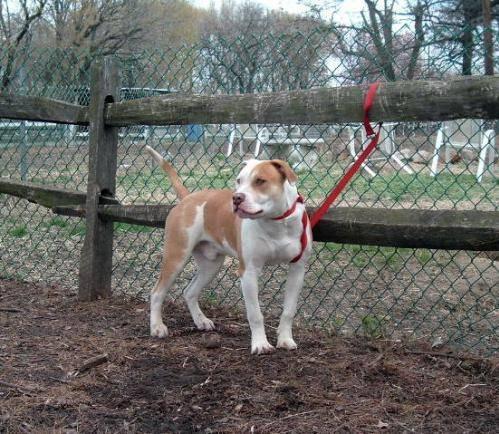
dog